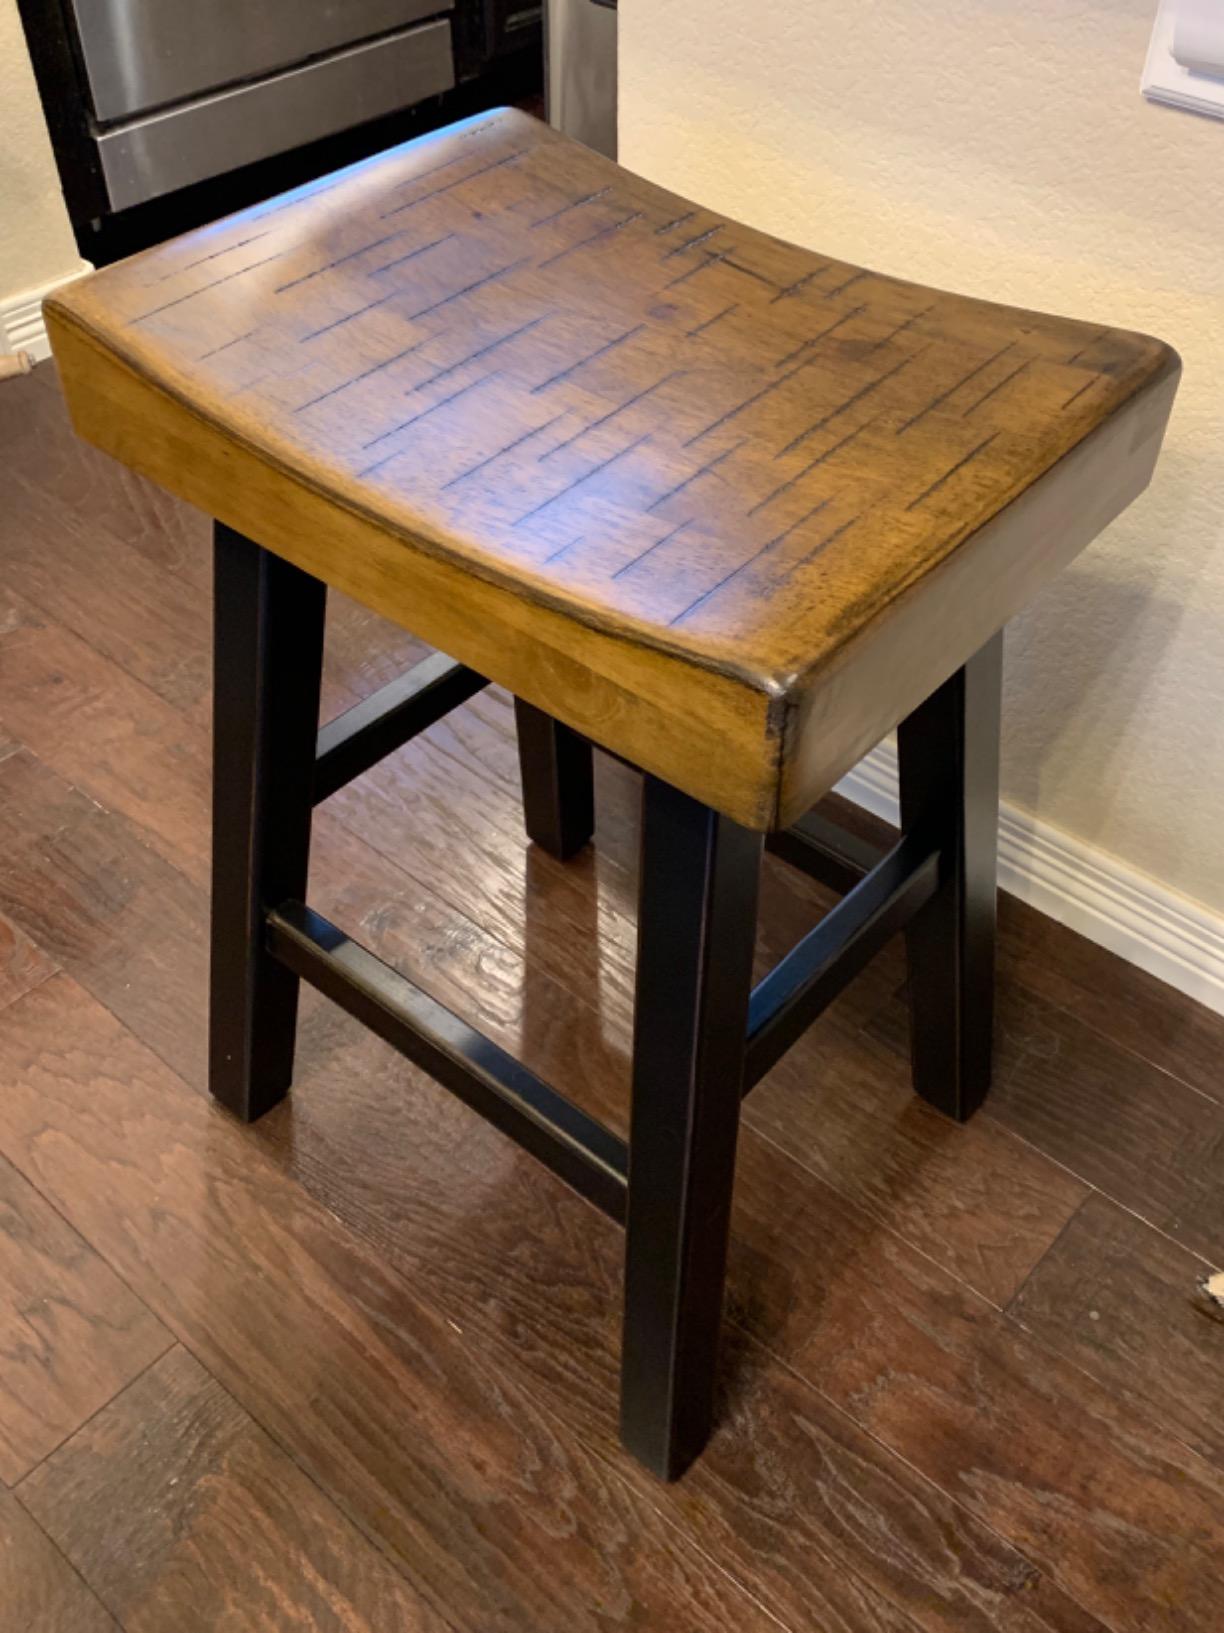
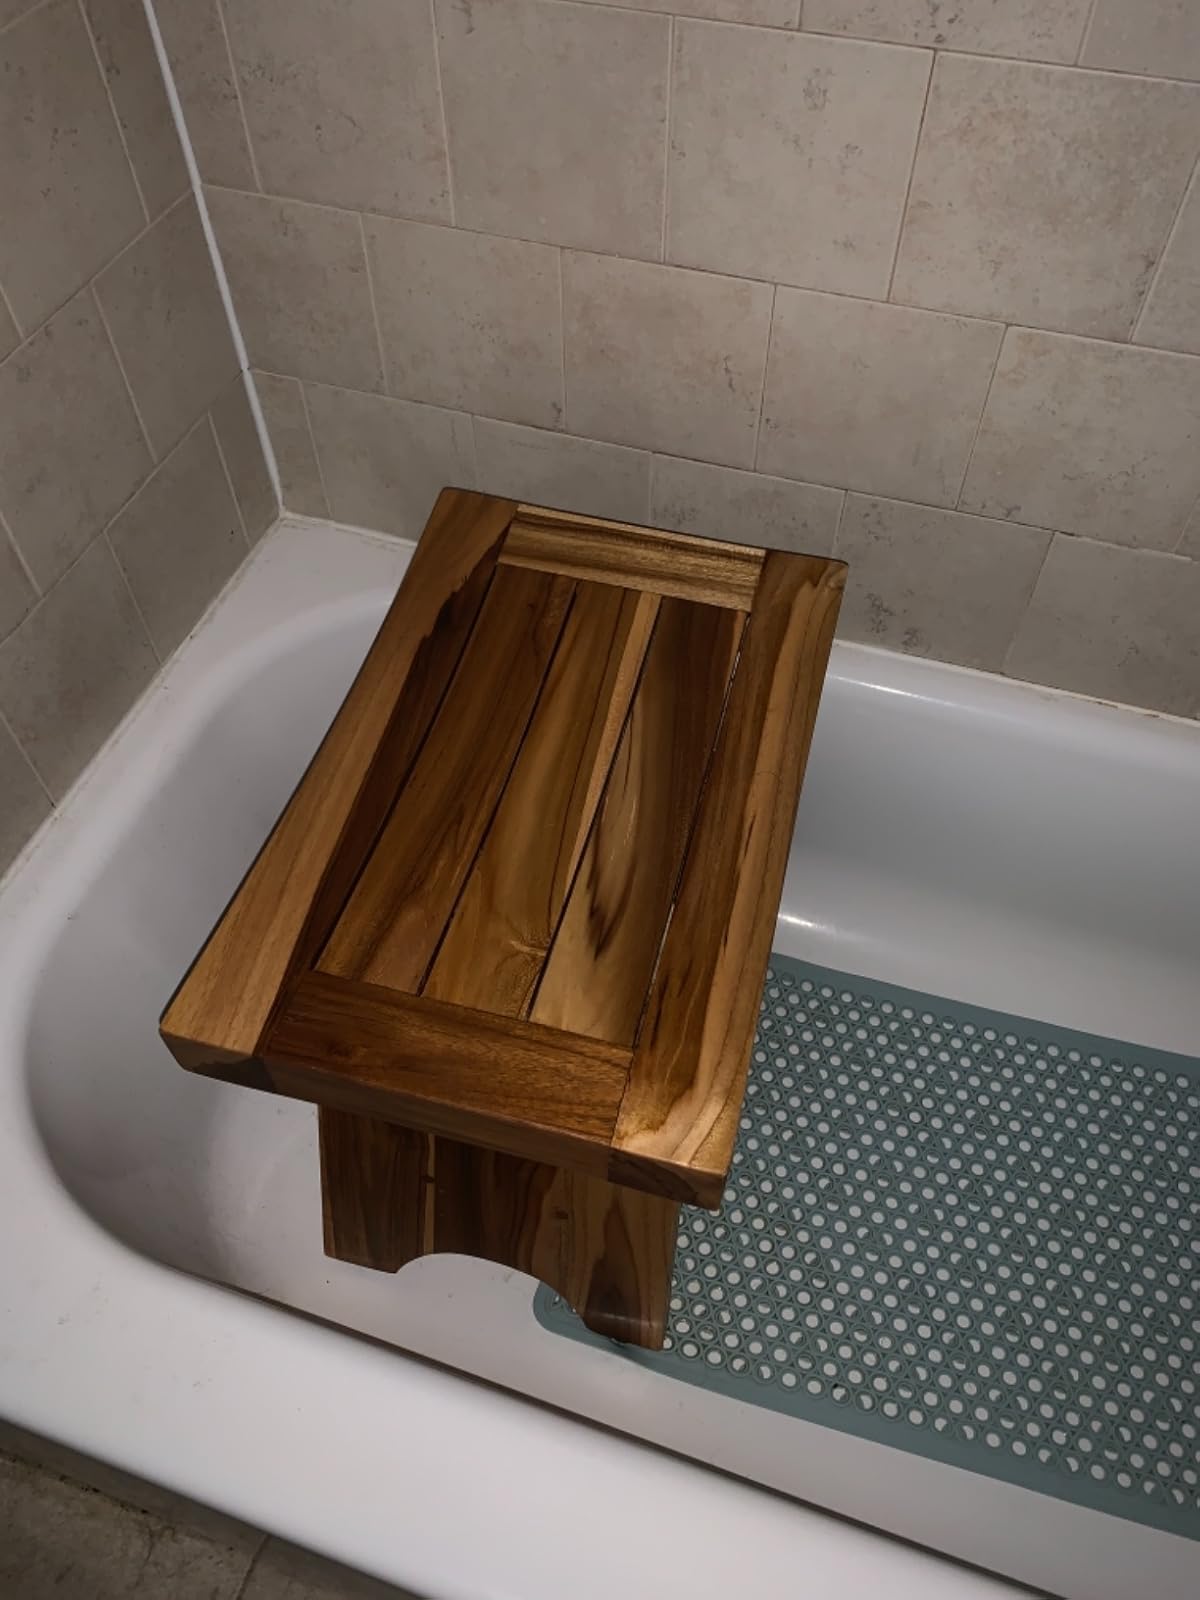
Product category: stool
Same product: no